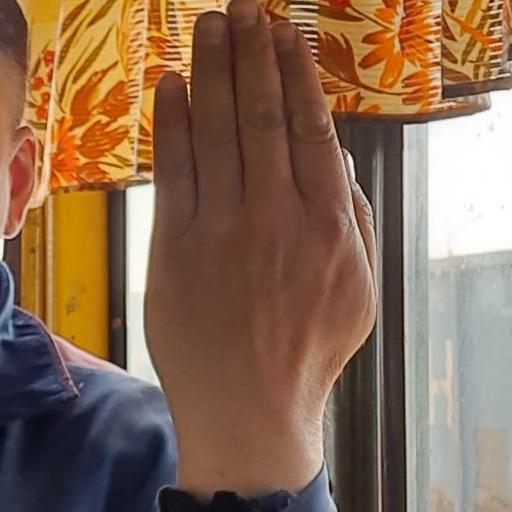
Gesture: stop_inverted